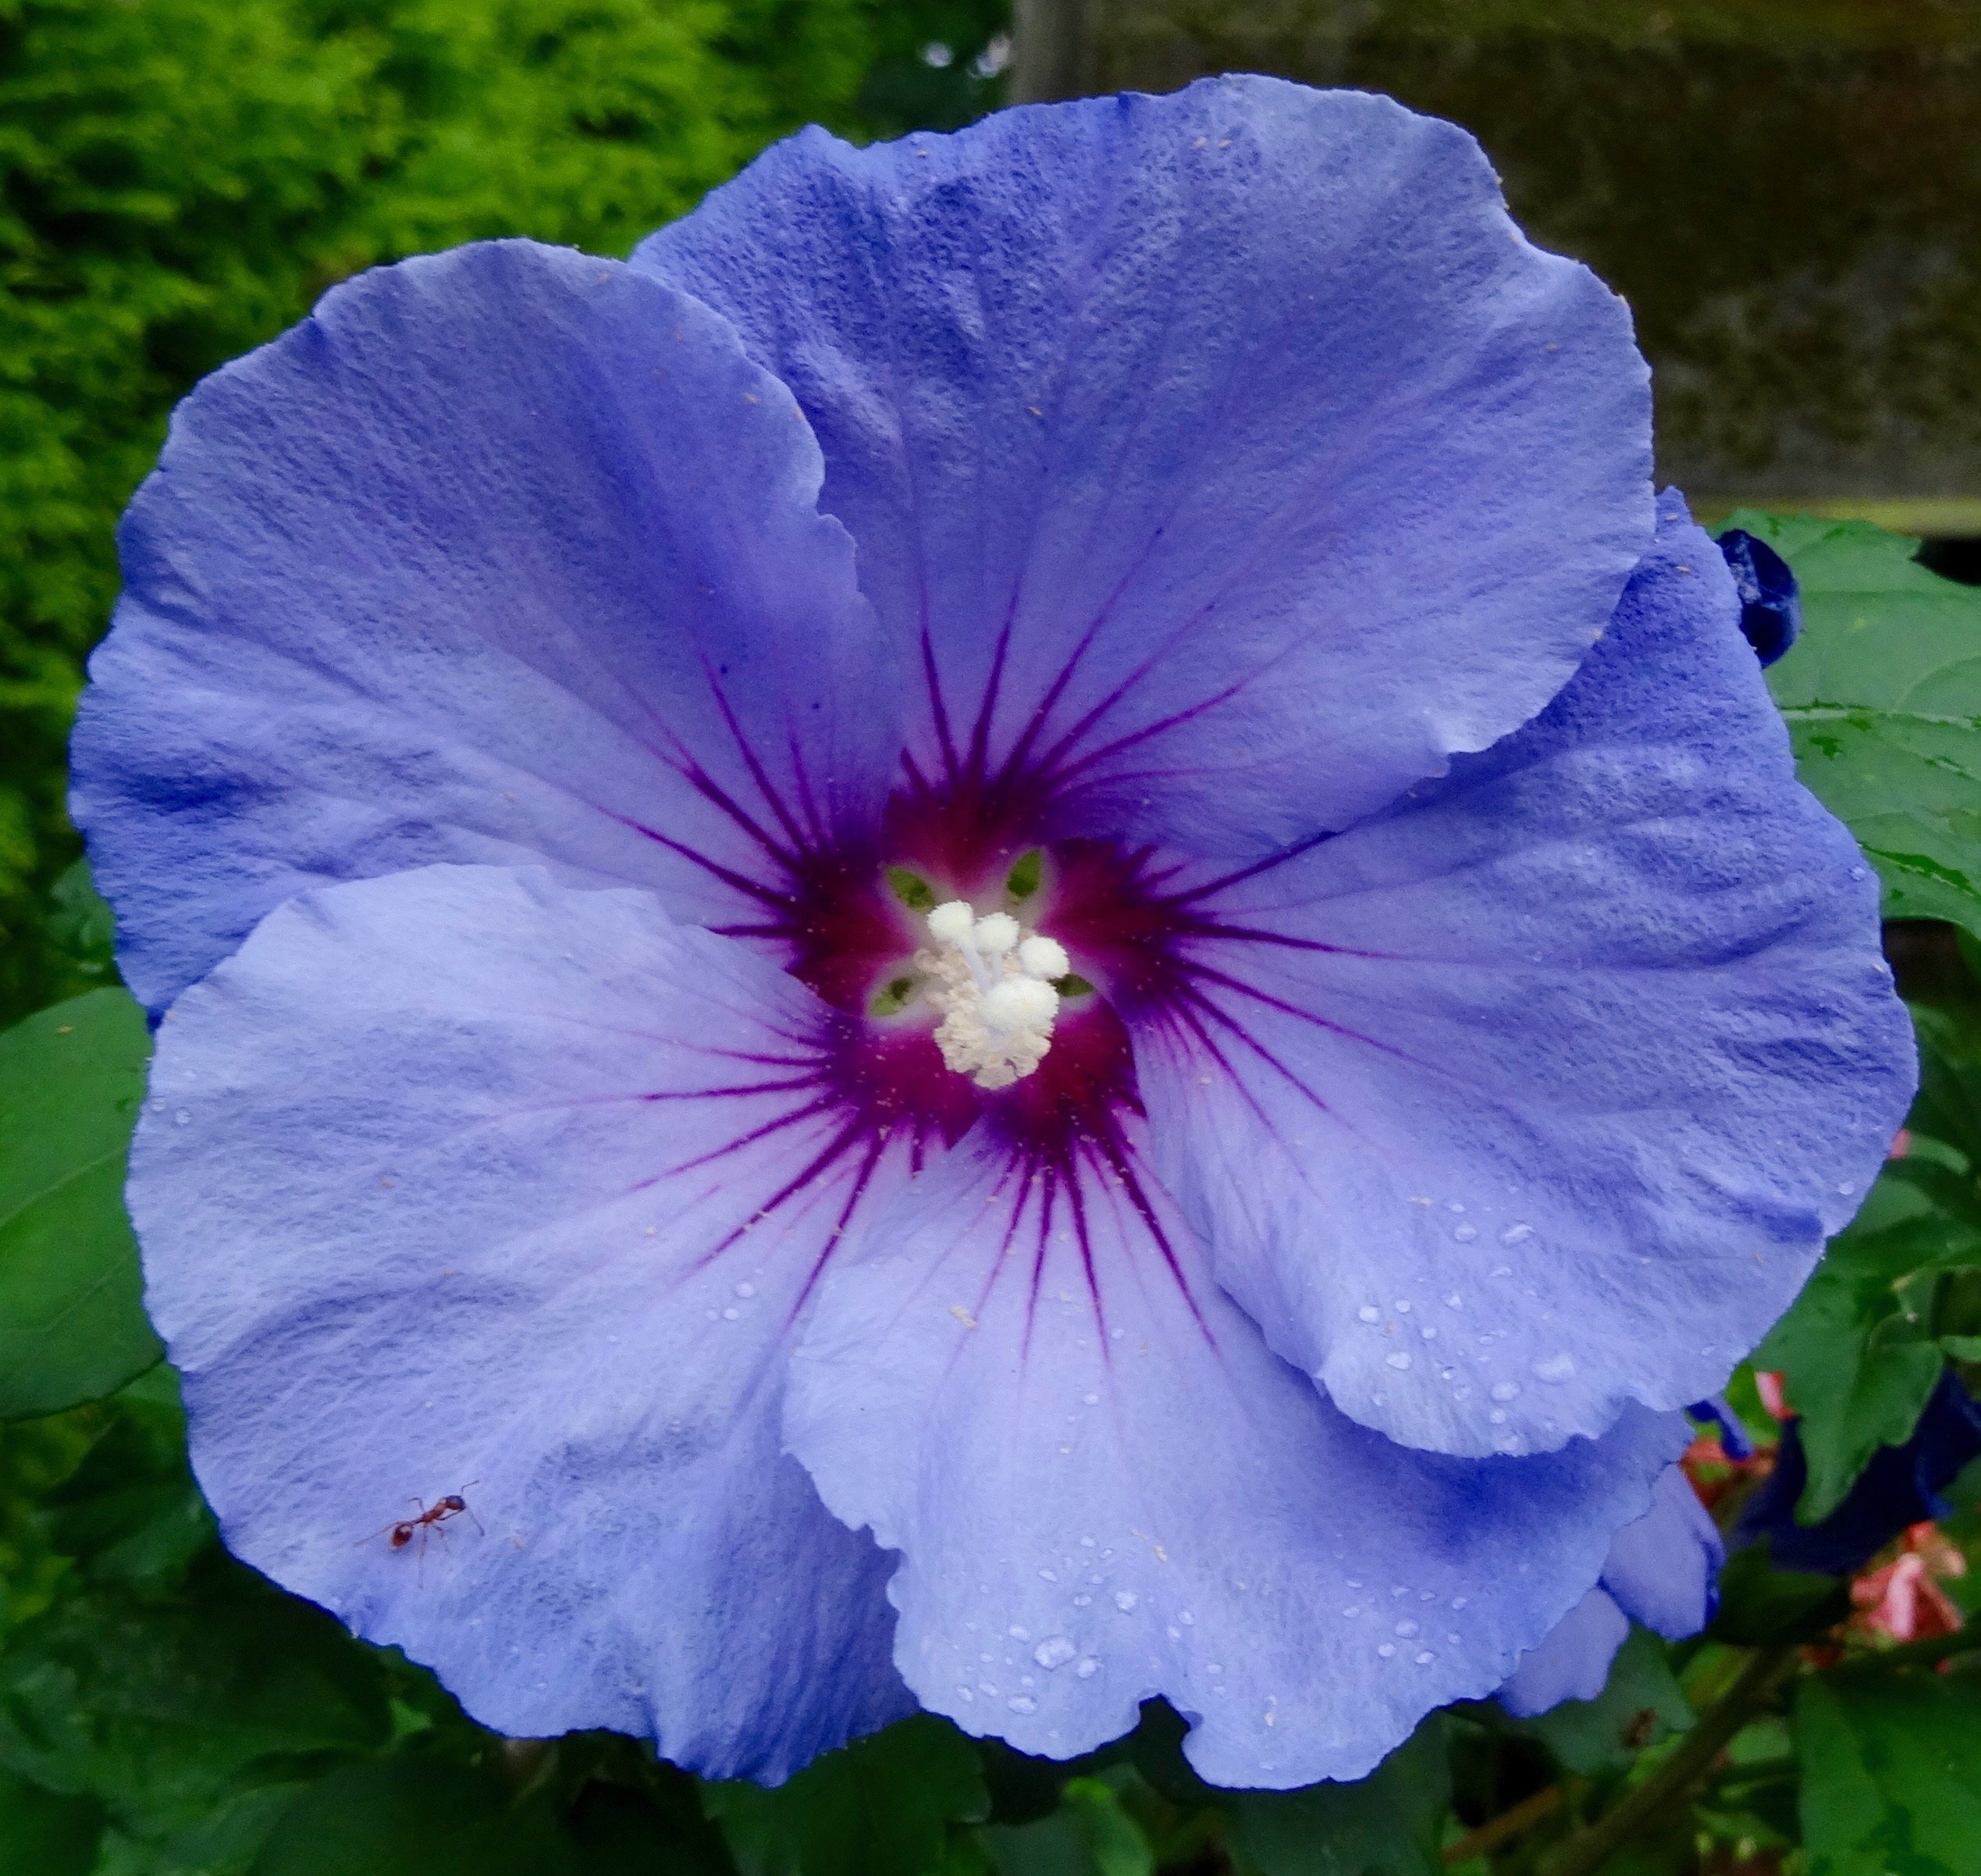
blossom, plant, flower, purple, petal, bloom, spring, blue, close, flora, wildflower, violet, hibiscus, morning glory, viola, malvales, pansy, flowering plant, herbaceous plant, chinese hibiscus, annual plant, violet family, mallow family, morning glory family, beach moonflower